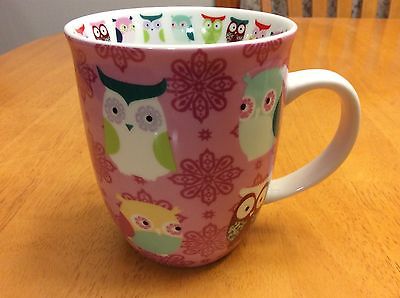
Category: mug